SB Centaur

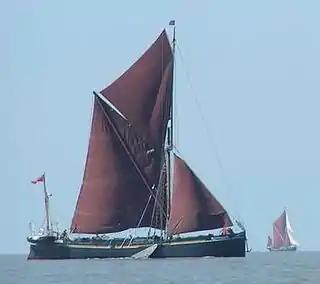

SB "Centaur", wood built, probably pitch pine on oak, was constructed for Charles Stone of Mistley to be used for the coastal trade. She was large compared with the average sailing barge and had a "generous sheer and shapely transom" making her more seaworthy. She was long, with a beam of and a draught of . Her capacity was . When loaded she could have as little as freeboard, and hurried loading meant that she frequently listed. Construction took six weeks and she was launched on 15February 1895 by John and Herbert Cann at the Bathside yard, Gashouse Creek, Harwich. Her first master was James Stone, and she had a crew of two: a mate and a boy. There was another Thames sailing barge named "Centaur", based in Rochester and built in 1899. She sank in 1930 after colliding with "Aspbodel". Records referring to "SB "Centaur"" are not always clear as to which is meant.